Magnar Fosseide

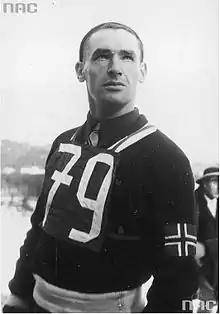

Magnar Fosseide (August 19, 1913 – October 1983) was a Norwegian nordic combined skier who competed in the 1930s. He won a bronze medal in the individual event at the 1939 FIS Nordic World Ski Championships in Zakopane.